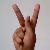
The image shows a hand gesture representing the letter 'K' in Indian Sign Language.